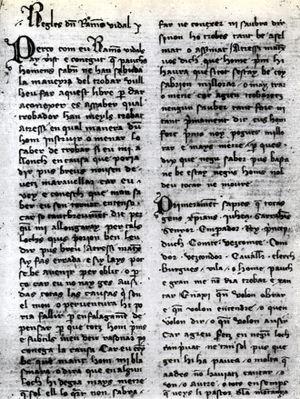
Raimon Vidal de Bezaudun en occitan ou Raimon Vidal de Besalú en catalan est un troubadour et grammairien de la première moitié du XIIIᵉ siècle.